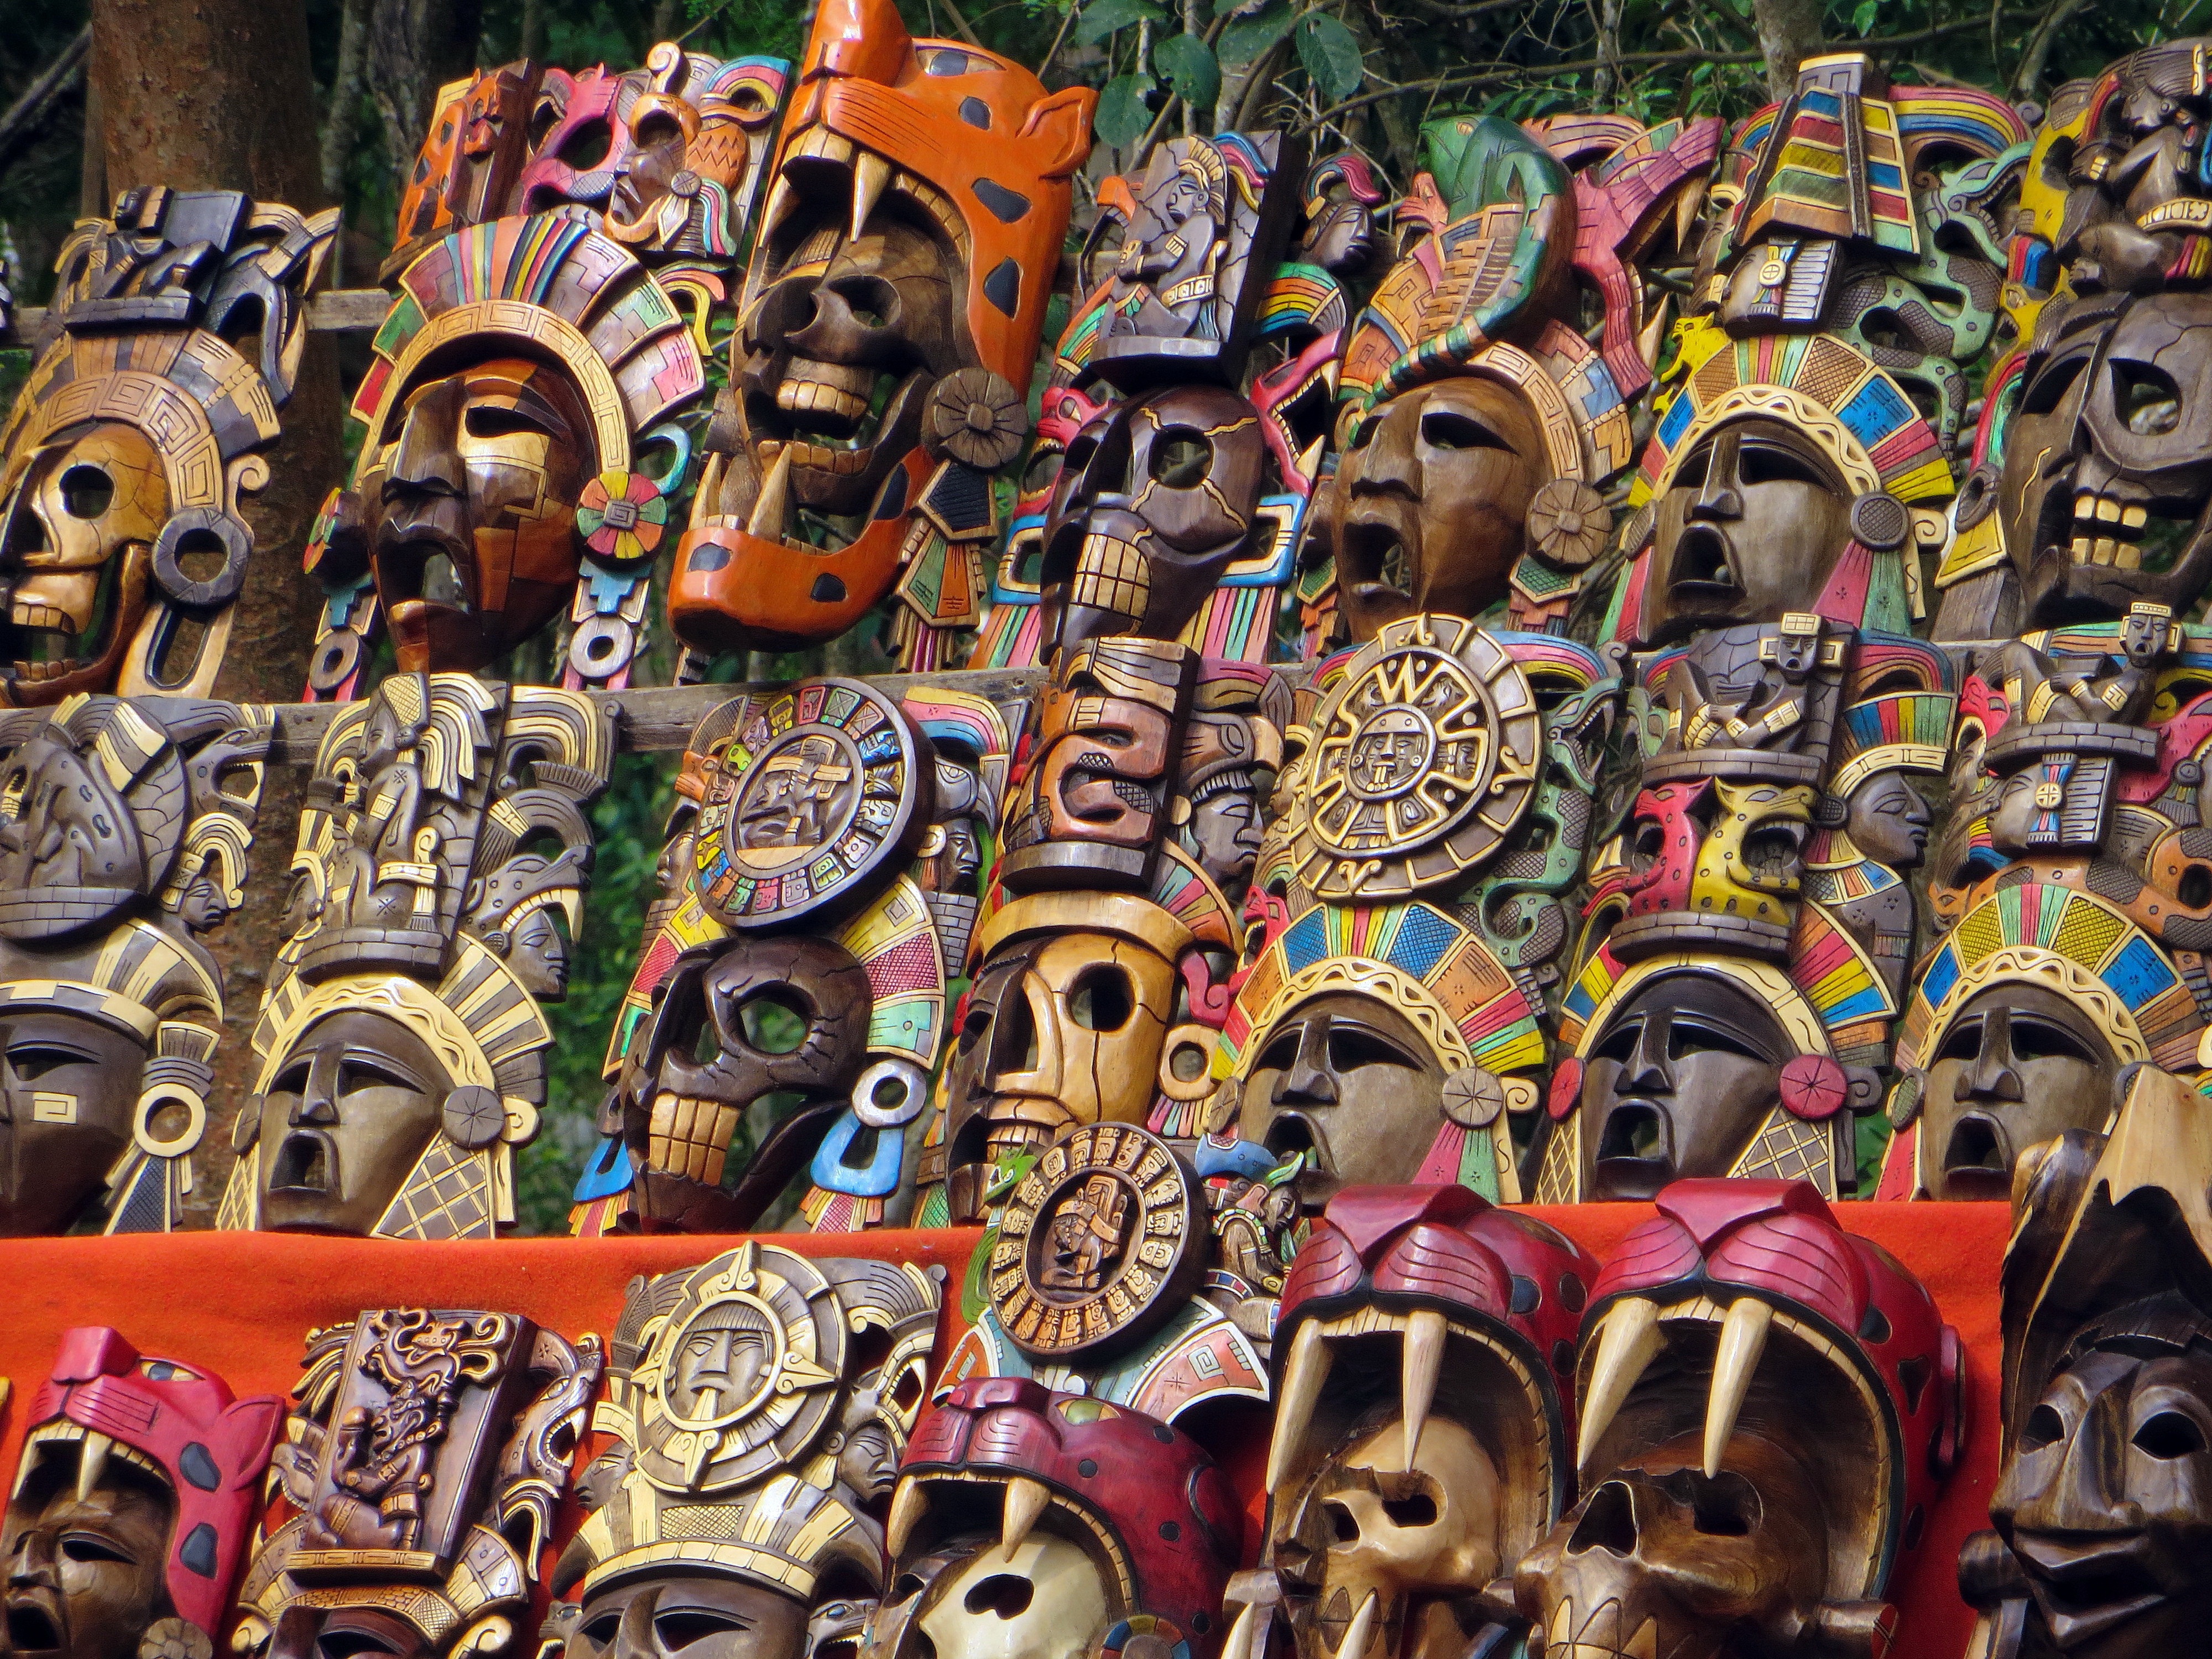
decoration, carnival, market, trinkets, colorful, ethnic, art, crafts, temple, display, mexico, masks, comics, hindu temple, uxmal